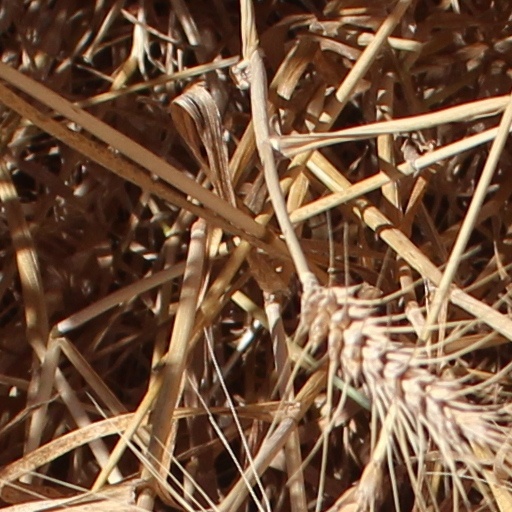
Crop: wheat